Karl O'Lynch von Town

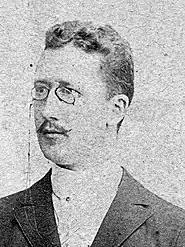
Karl O'Lynch von Town (before 1900)

Karl O'Lynch von Town, or Carl O'Lynch of Town (22 June 1869 in Ljubljana – 31 January 1942 in Genoa) was an Austrian Post-Impressionist painter of Irish ancestry.